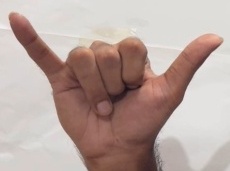
ASL sign: Y